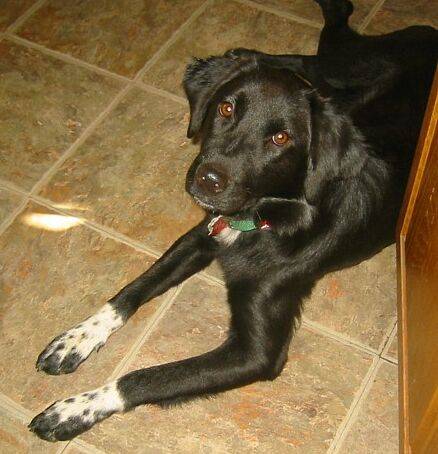
Label: dog